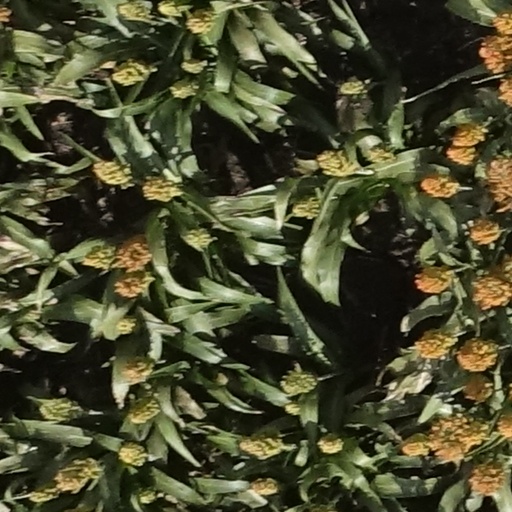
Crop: sorghum